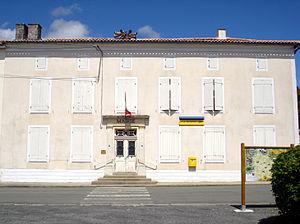
La mairie de Fontaine-Chalendray
Fontaine-Chalendray est une commune du Sud-Ouest de la France située dans le département de la Charente-Maritime en région Nouvelle-Aquitaine.